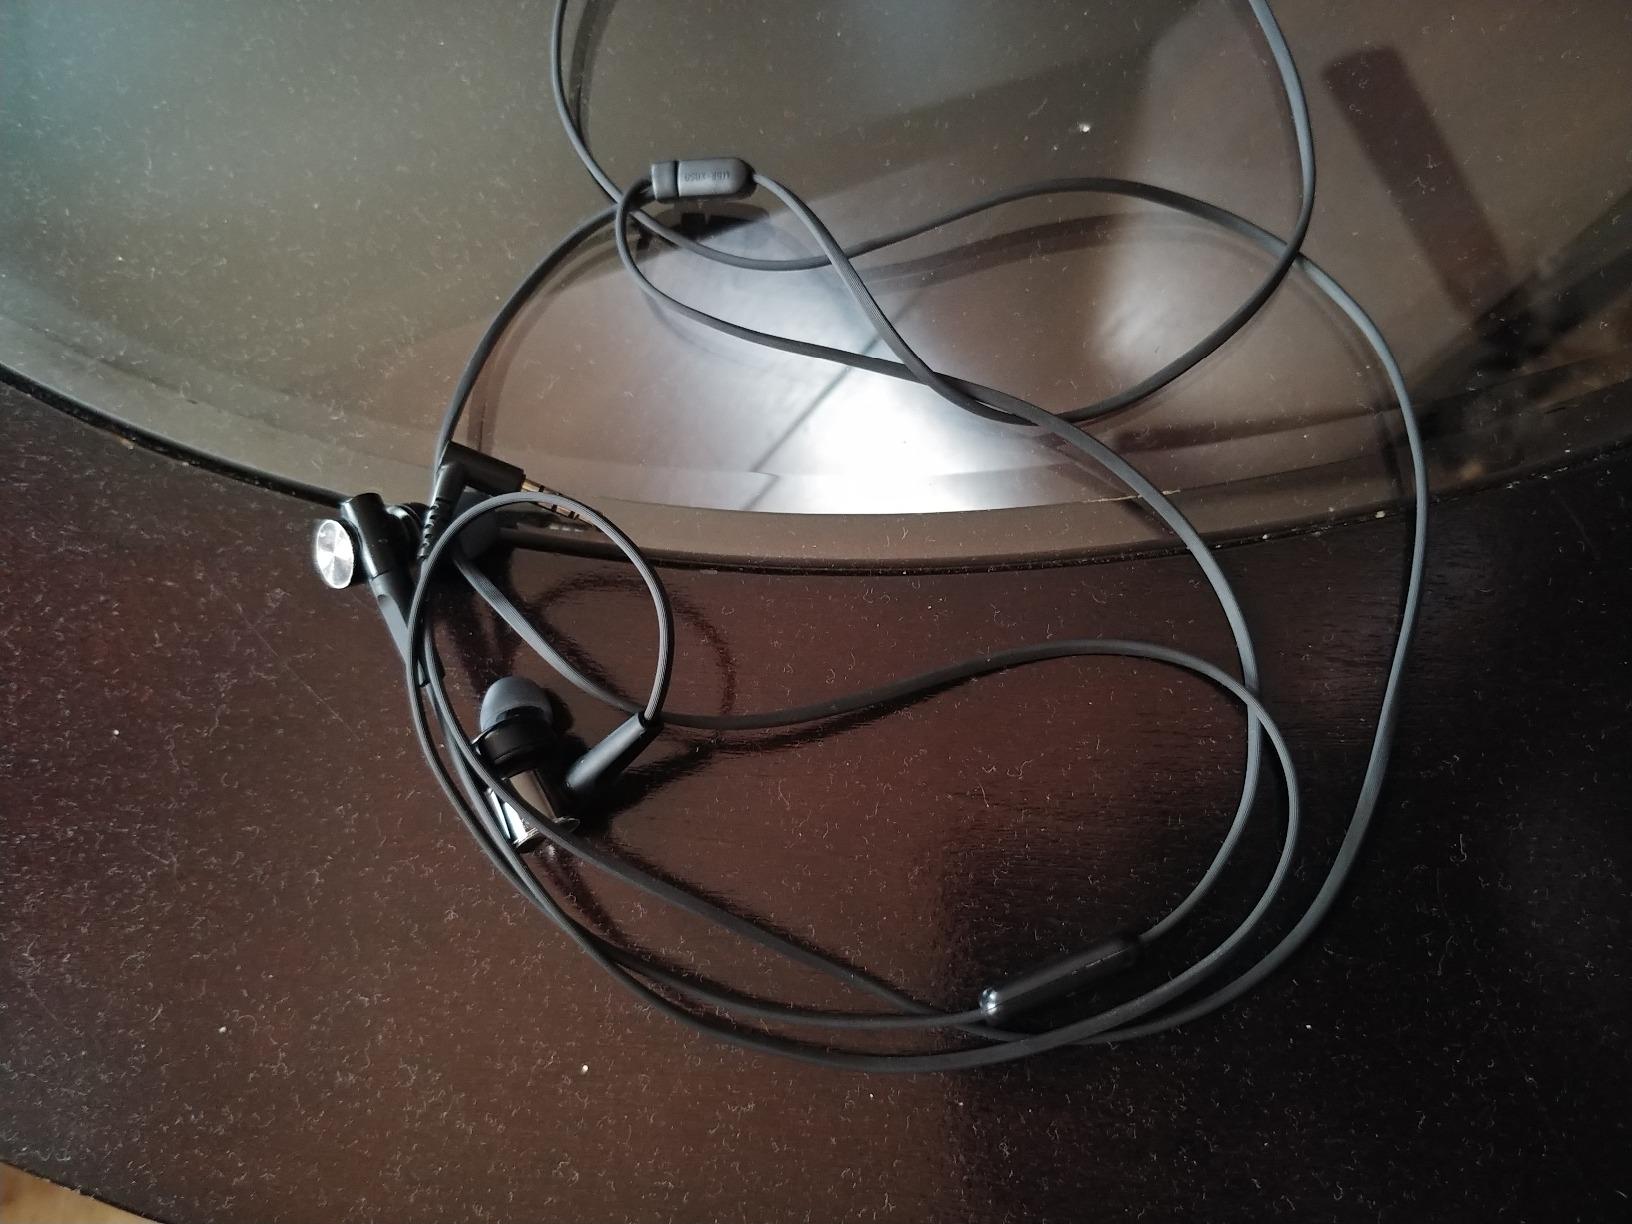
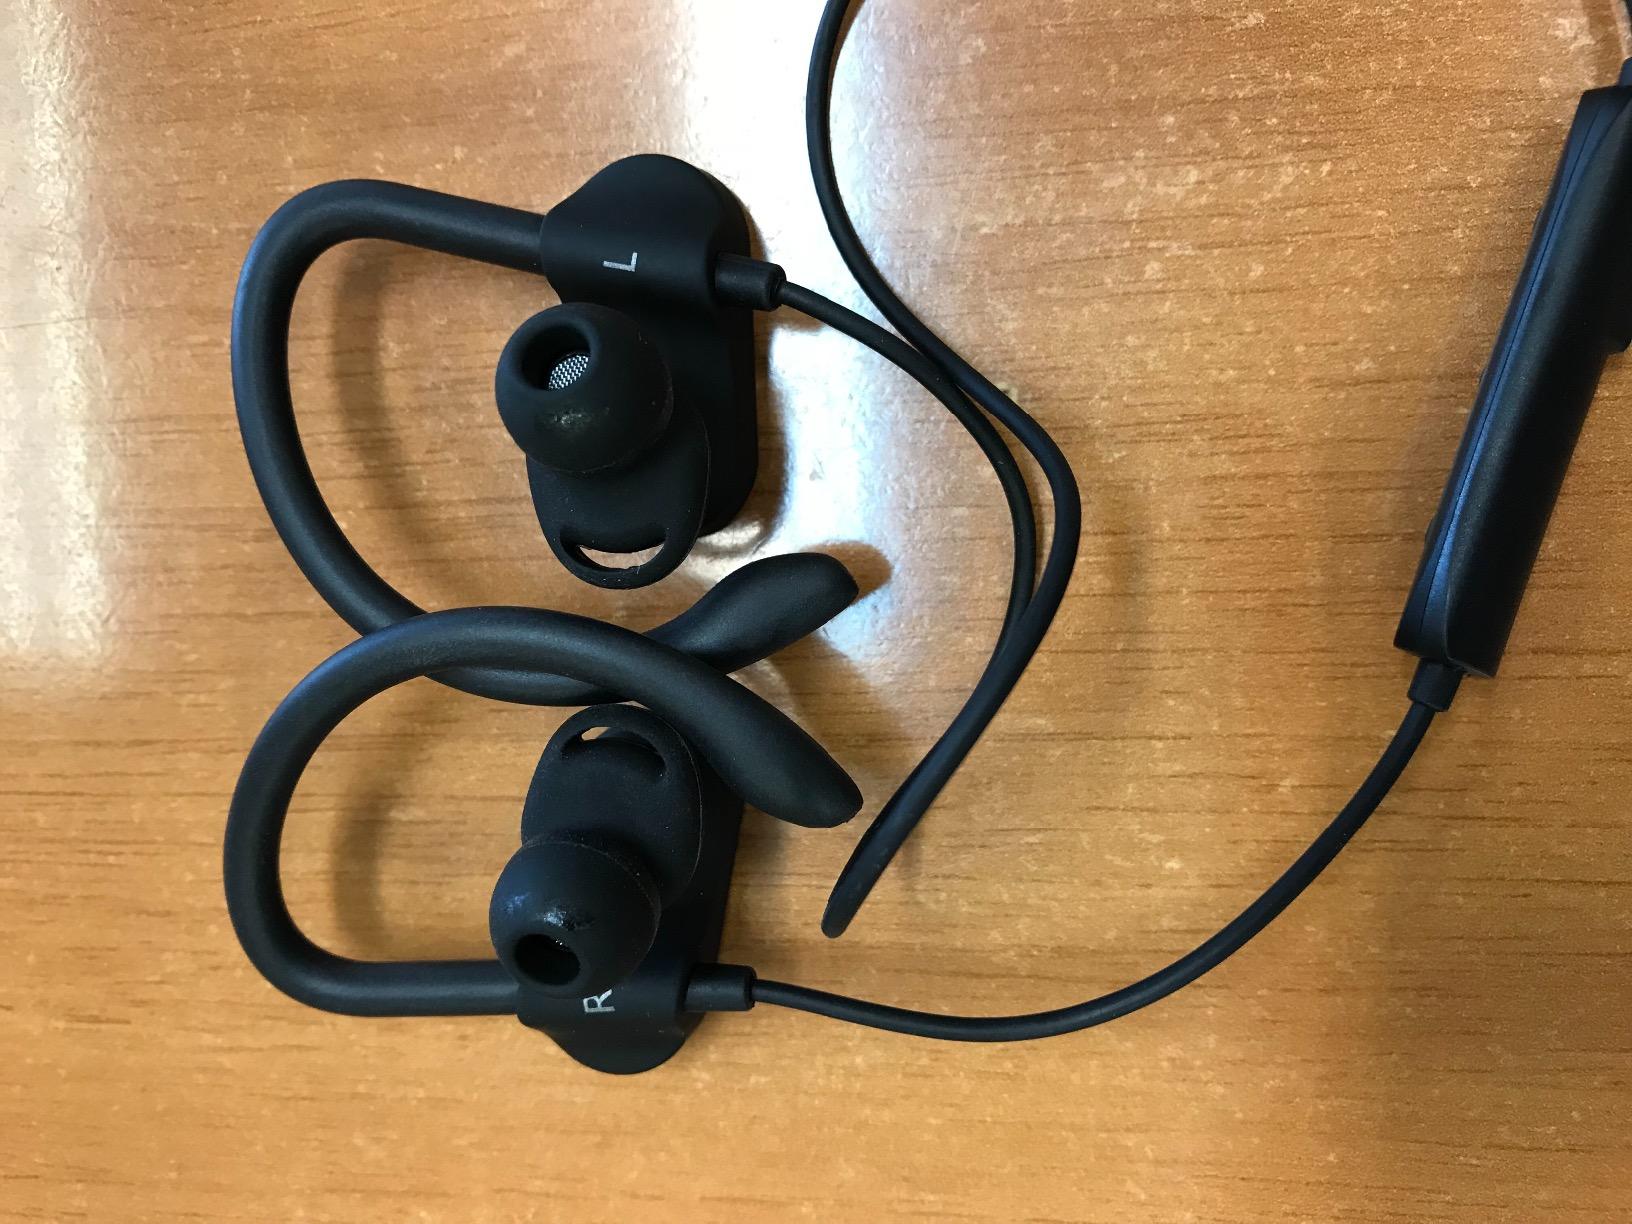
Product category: headphones
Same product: no